Princess of Wales' Own Regiment

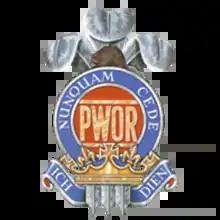
Cap badge

The Princess of Wales' Own Regiment (PWOR) is a Primary Reserve infantry regiment of the Canadian Army.